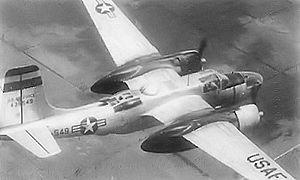
Douglas B-26C, #44-35549 du 180th Light Bombardment Squadron, Bordeaux-Mérignac AB, France (1951/52)
La base aérienne de Laon-Couvron est une ancienne base de l'United States Air Forces in Europe construite en 1953 à Couvron-et-Aumencourt, près de Laon, dans l'Aisne. Durant la guerre froide, la base de Laon-Couvron fut une base de la ligne de front des USAFE.
La base aérienne 106 Bordeaux-Mérignac de l'Armée de l'air française est située à douze kilomètres à l'ouest de Bordeaux, à Beutre et à Teynac, sur les territoires des communes de Mérignac et de Saint-Jean-d'Illac, dans le département de la Gironde. Elle partage ses pistes avec l'aéroport civil de Bordeaux-Mérignac. C’est une base opérationnelle de l’Armée de l’air française.